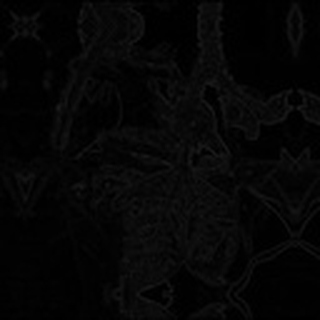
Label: cotton_aphids